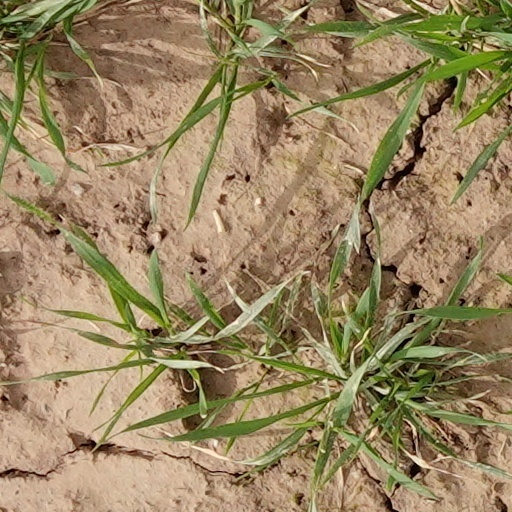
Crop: wheat